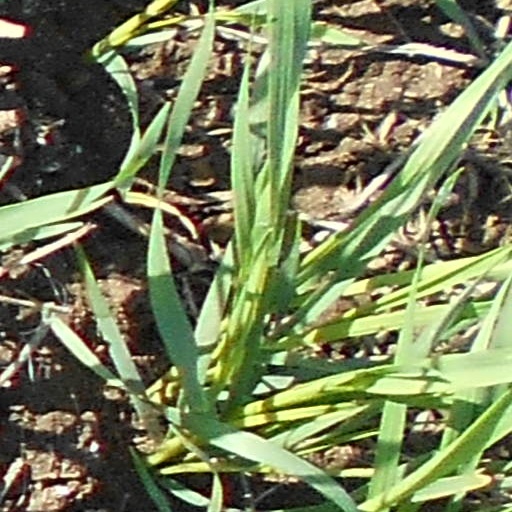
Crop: wheat